KHAR

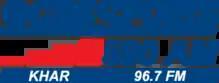
Logo under sports format, 2013-2024

On April 1, 2024, the station flipped back to soft oldies and adult standards as "Gold Rush Radio". The format is described as carrying four decades of the greatest hits of all time, including a "blend of the best pop, soft AC and easy listening". The format, from Westwood One's "America's Best Music" service, does not have DJs.